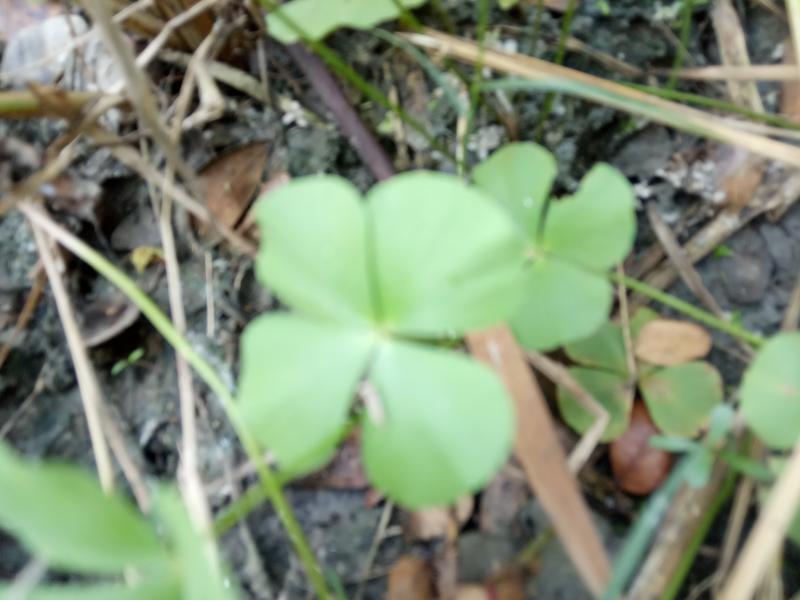
Weed species: Marsilea minuta